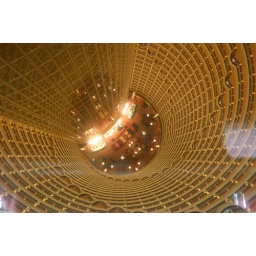
The view from the 88th floor of the Jin Mao tower down to the reception of the Hyatt hotel in Shanghai.